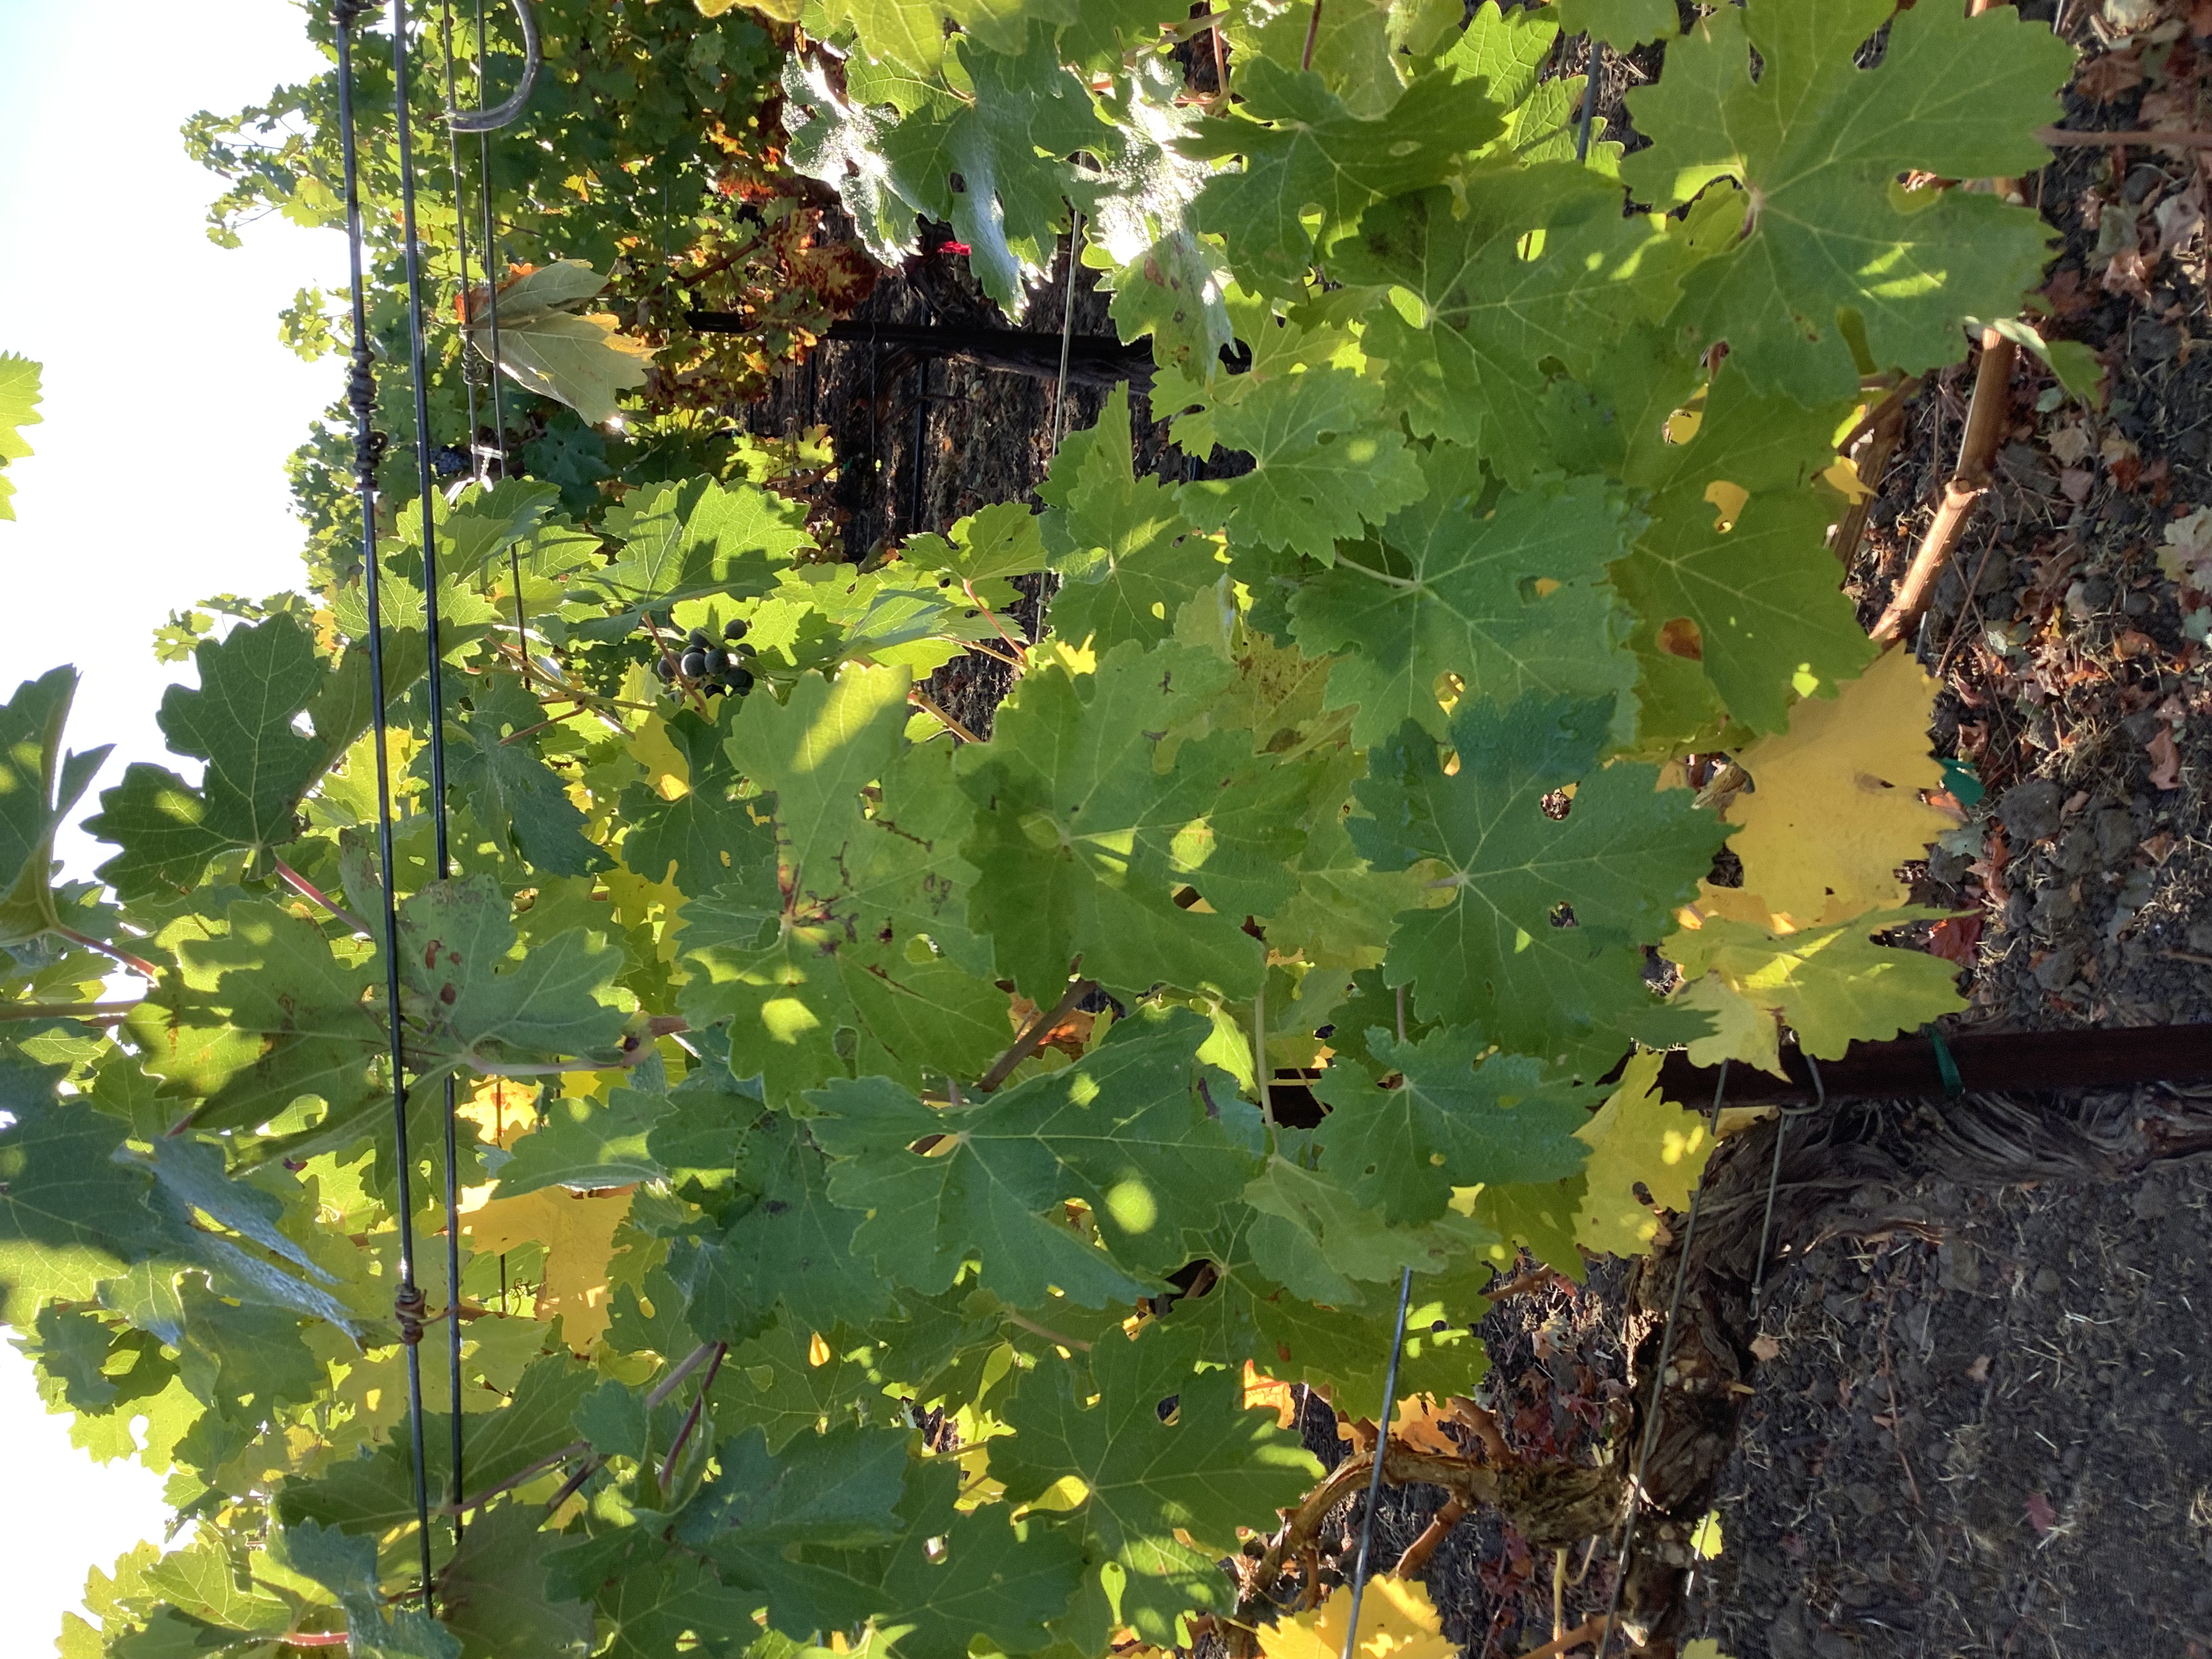
Label: No Virus